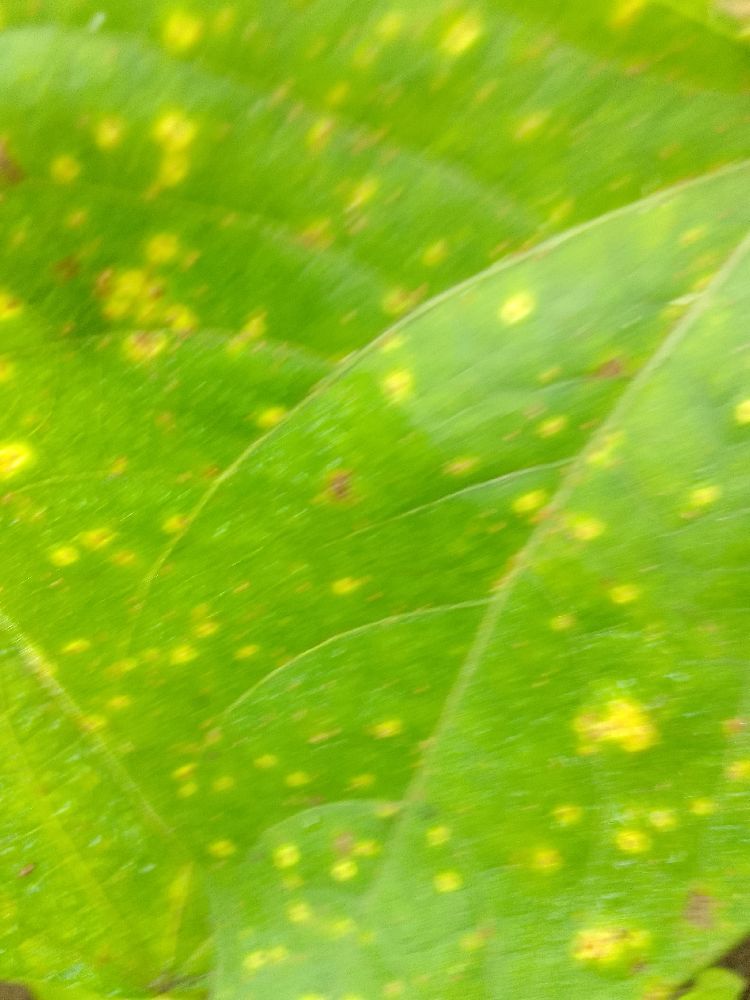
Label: rust